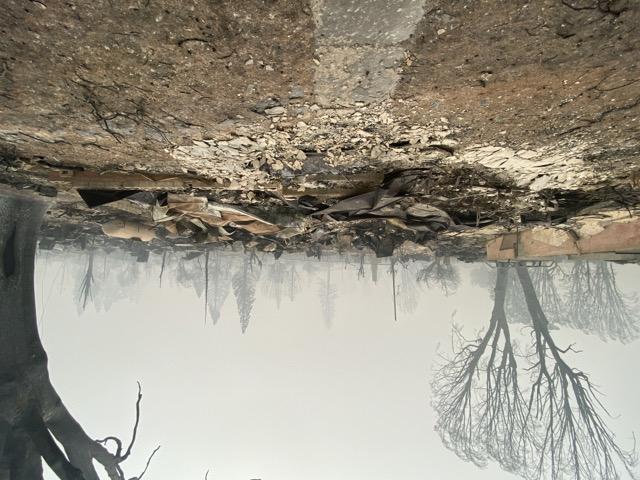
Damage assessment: destroyed